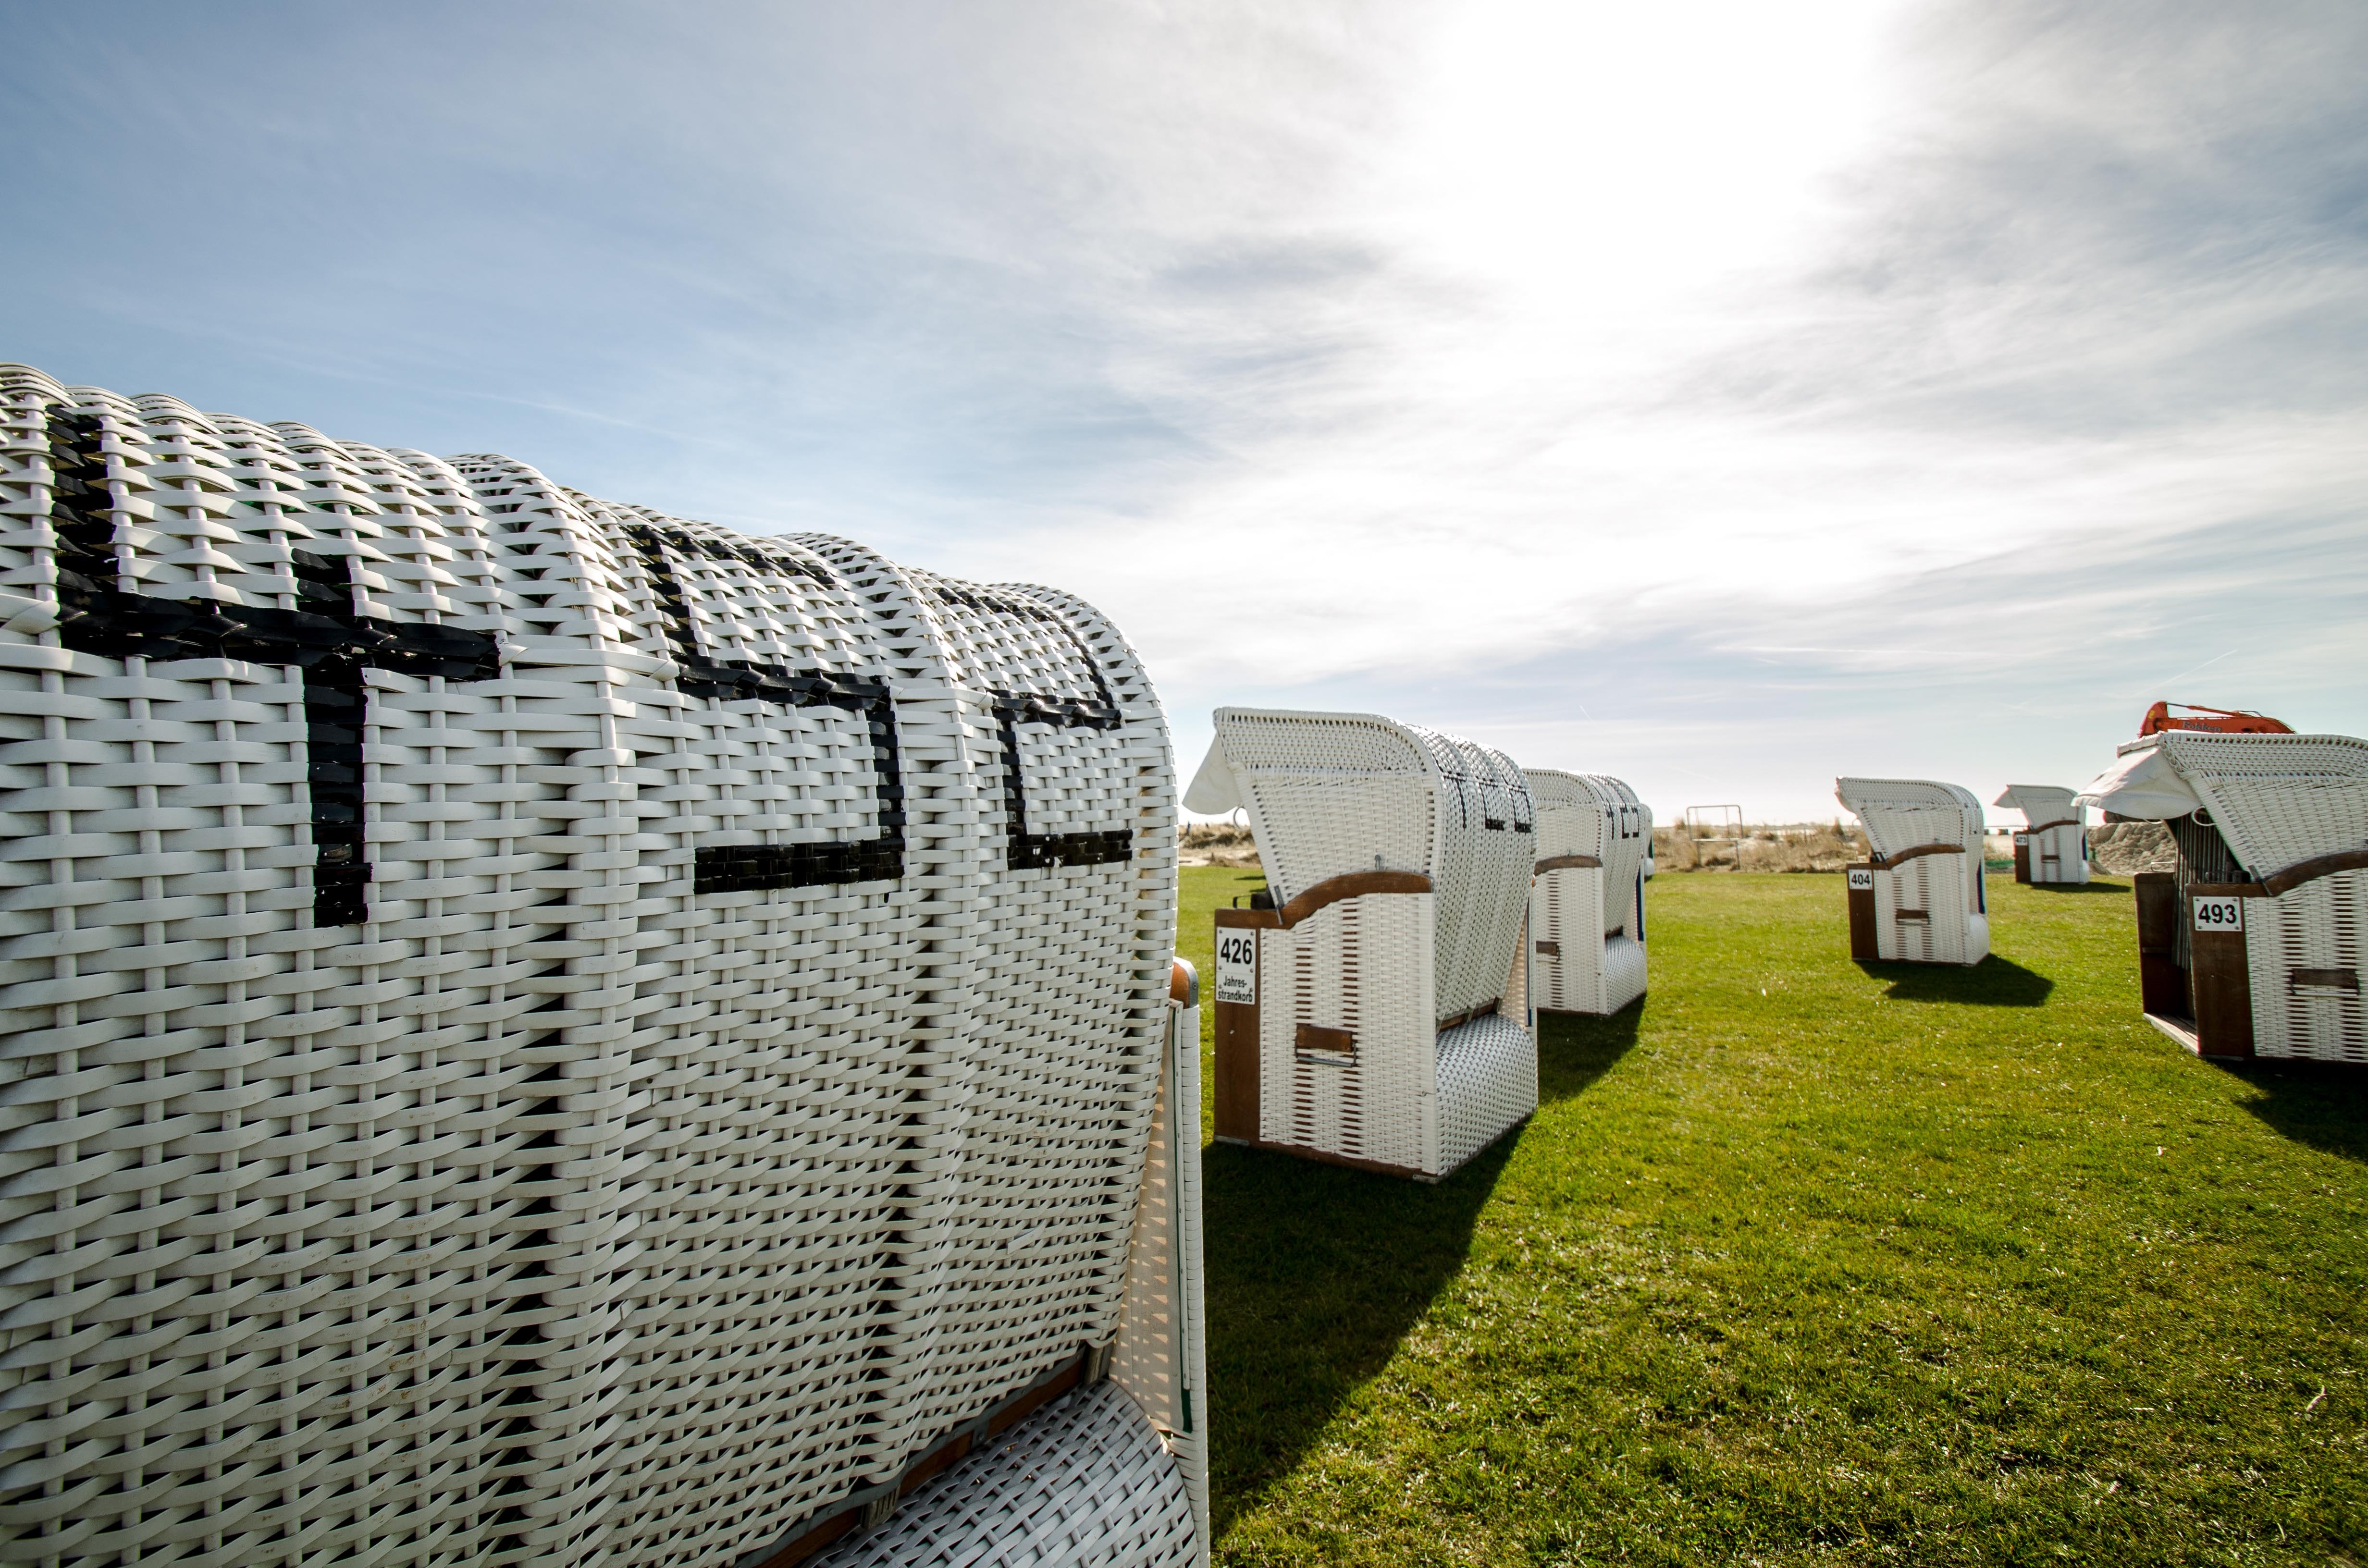
beach, winter, fence, sun, wall, spring, holiday, north sea, east frisia, beach chair, outdoor structure